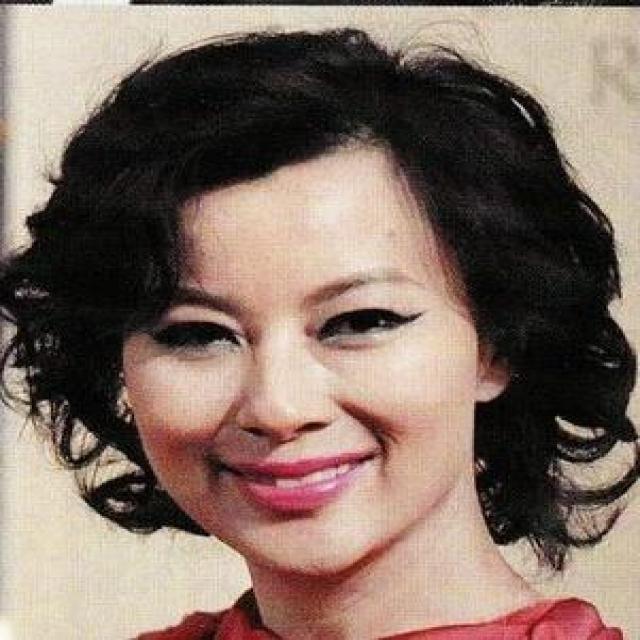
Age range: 21-44